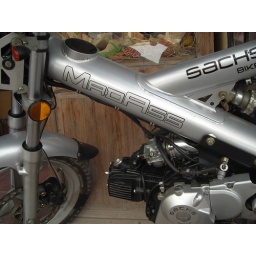
The name of a random bike spotted in Essouria